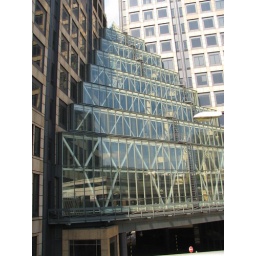
glass building in museum of london